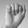
ASL letter: A